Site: brandenburg
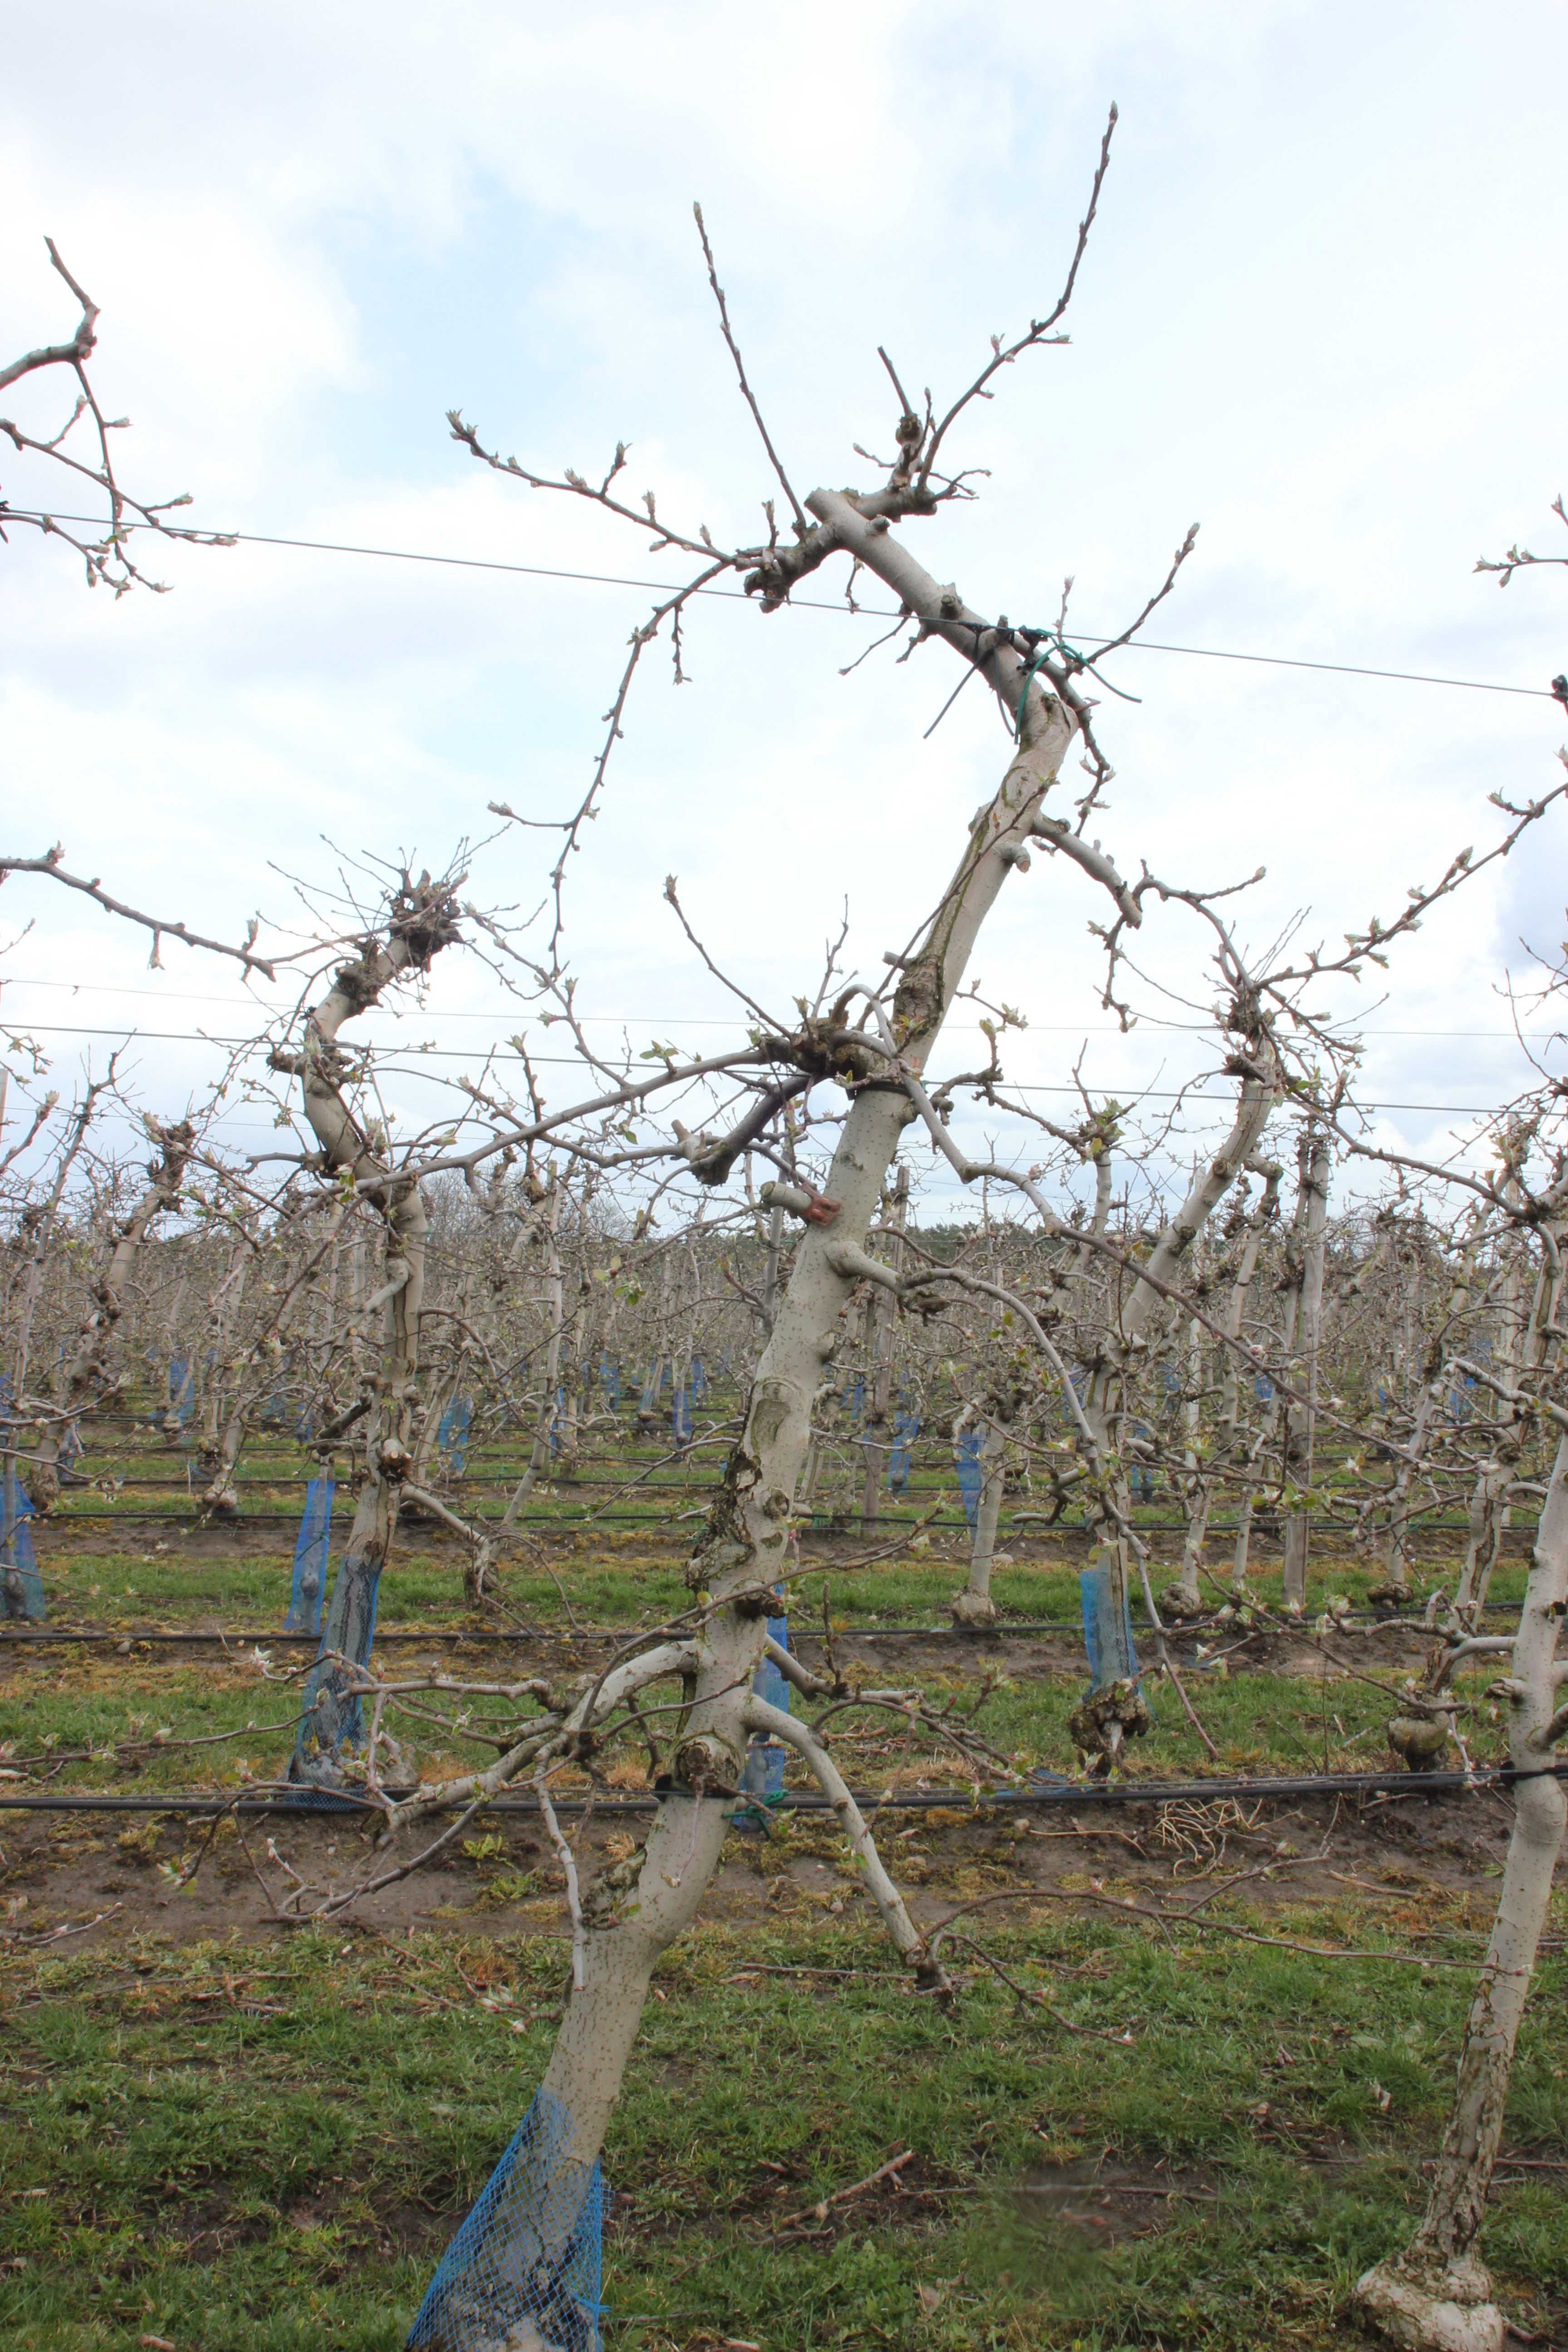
Growth stage (BBCH 55): Inflorescence emergence